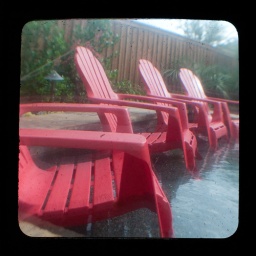
red plastic chairs in pool